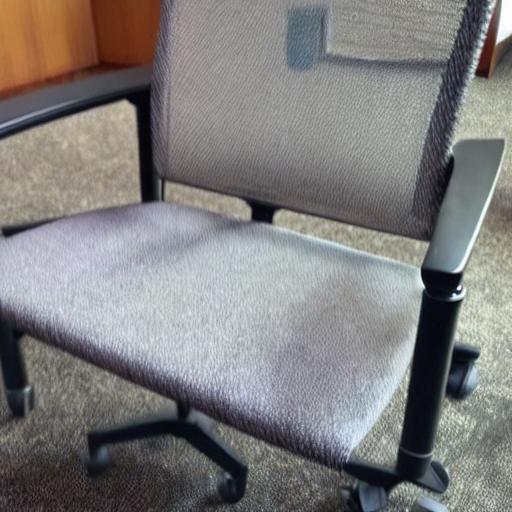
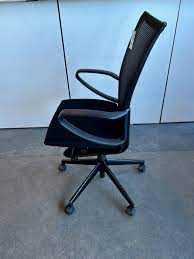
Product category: items_chair
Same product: no